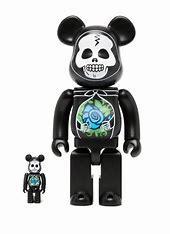
Brand: Suicoke
Model: 100